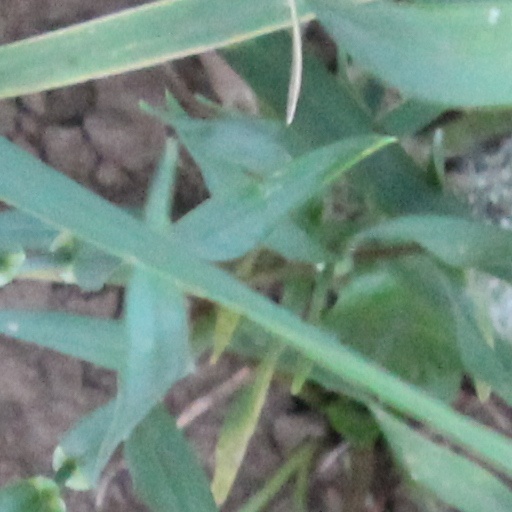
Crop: wheat